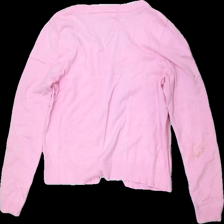
View: back
Type: Cardigan
Category: Ladies
Brand: Not in the list
Brand text on label: Fransa
Colors: Pink
Material: 100% Viscose
Cut: Regular
Size: M
Season: All
Stains: Major
Damage 2: stains
Damage 2 location: middle right
Price range: <50
Recommended usage: Recycle
Description: Pink sweater